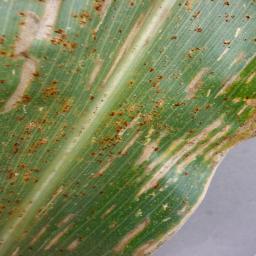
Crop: corn
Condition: (maize)_cercospora_spot_gray_spot